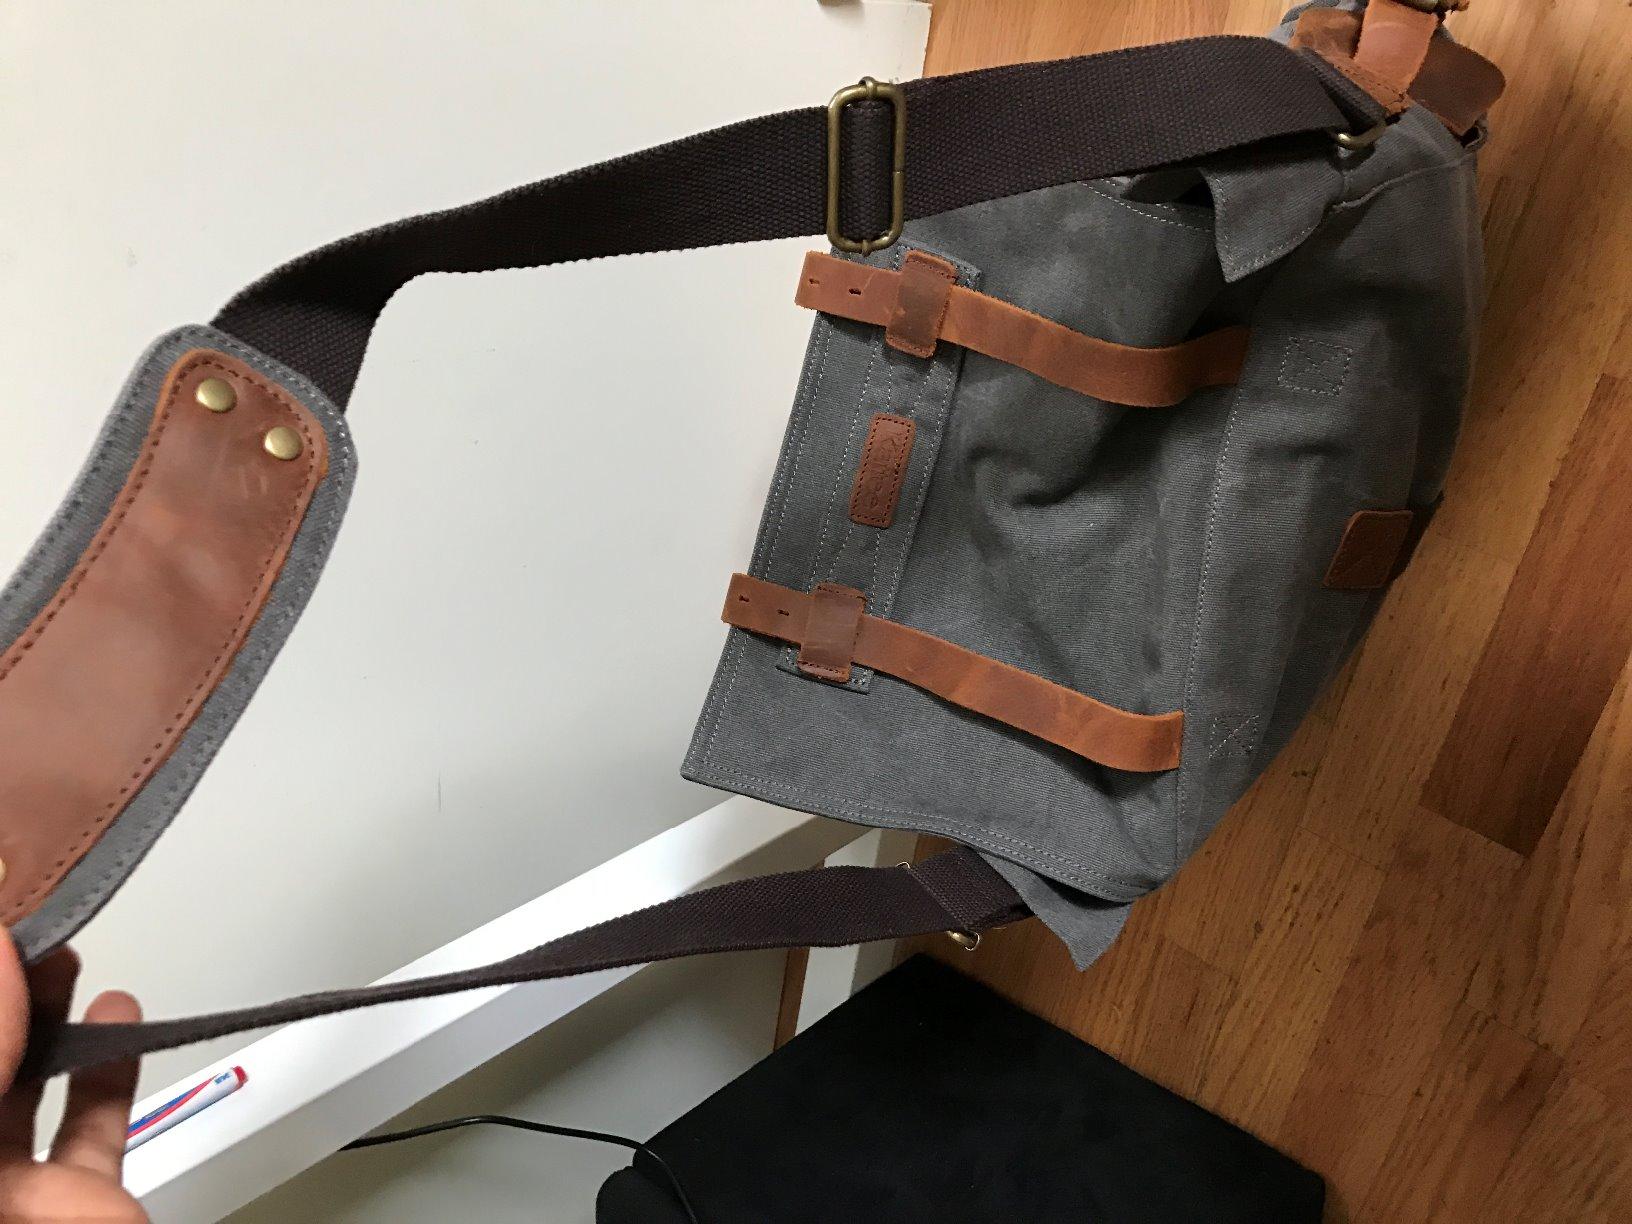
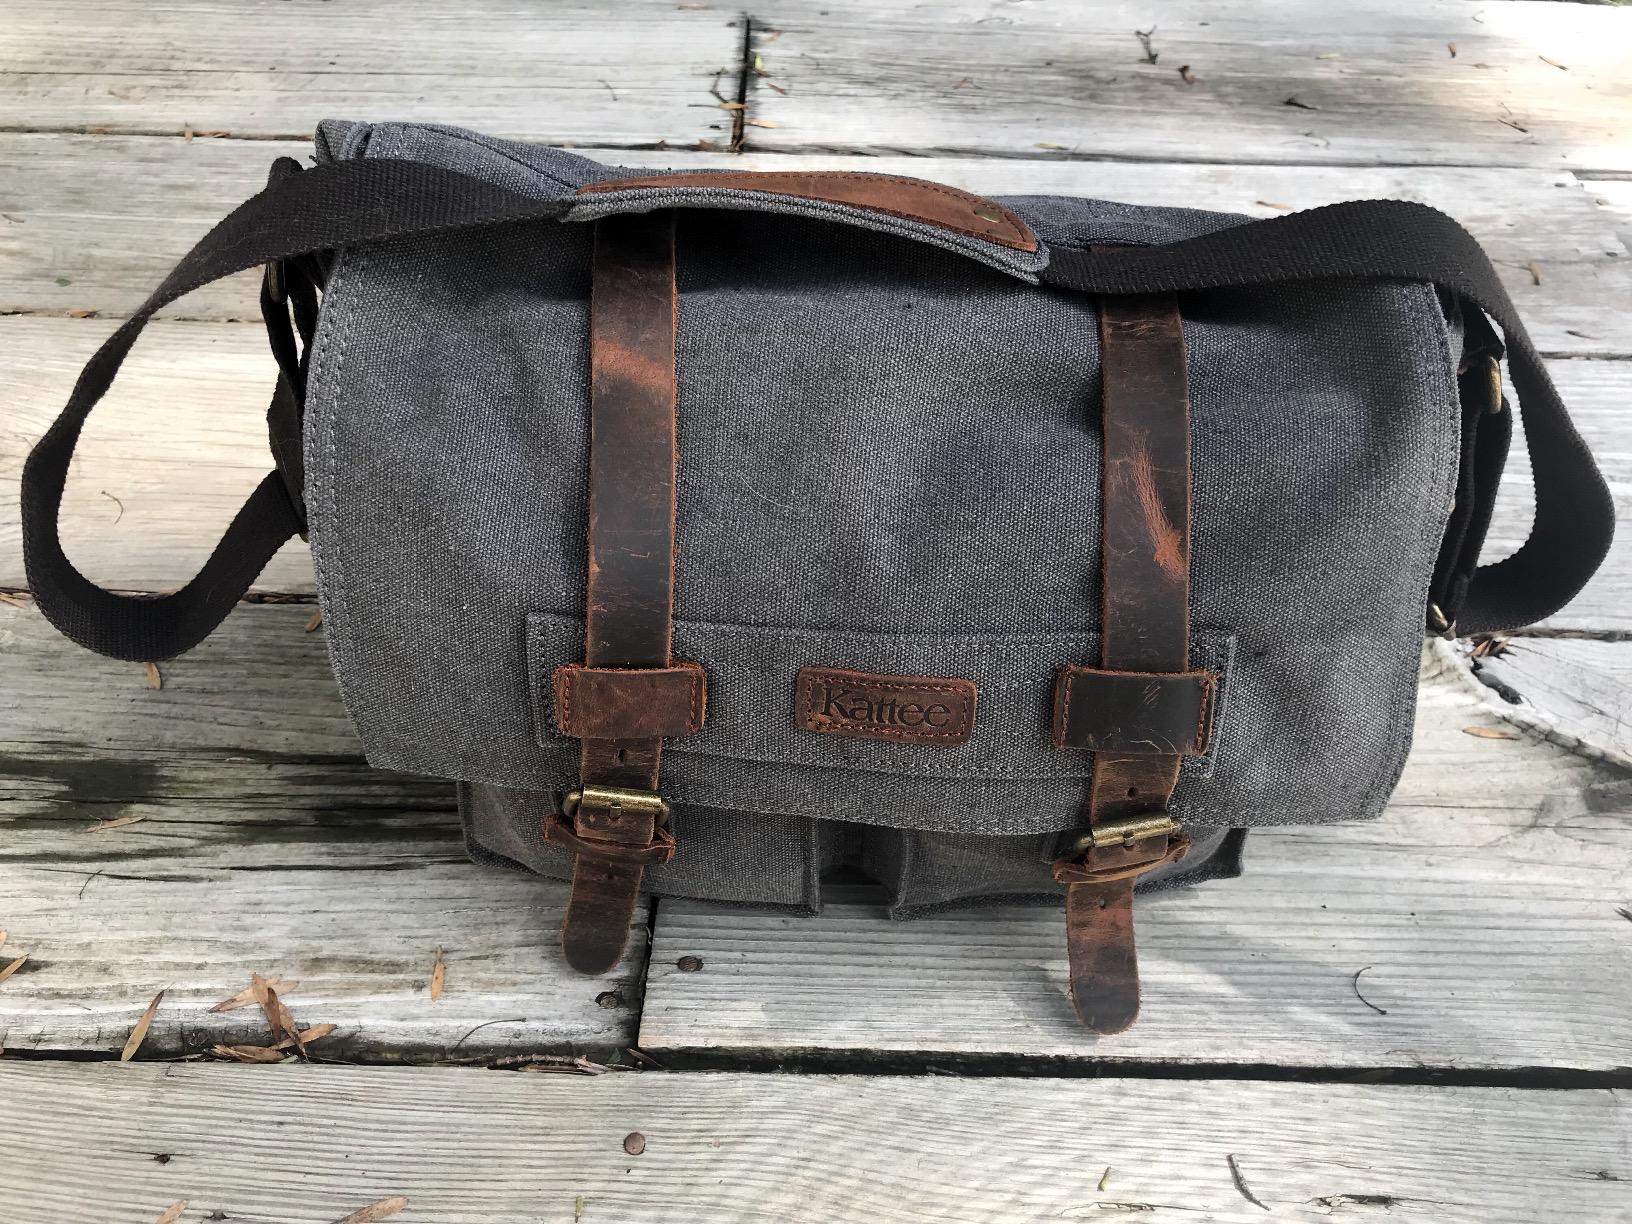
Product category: bag
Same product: yes